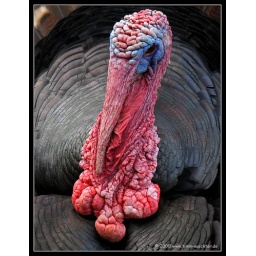
Wild turkey in red and blue